Cowichan Tribes

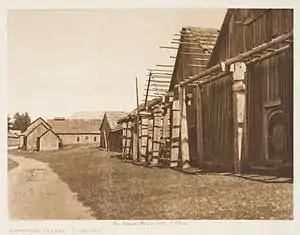
Qumutsun Village, 1912 (Edward Curtis).

The traditional territory of the Cowichan people covered the entire Cowichan Valley, the surrounding area around Cowichan Lake, Shawnigan Lake, and extended into the Gulf Islands and the Fraser River. The lower reaches of the Cowichan Valley, particularly the area stretching from the present location of Duncan down to Cowichan Bay (and including the lower Koksilah River), was the most heavily settled.